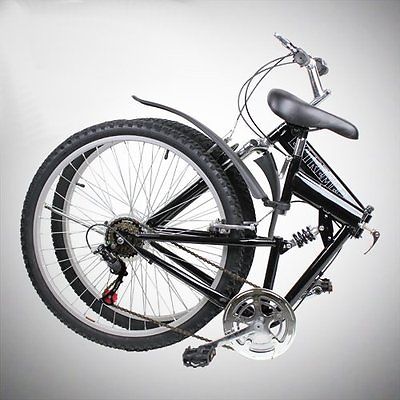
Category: bicycle